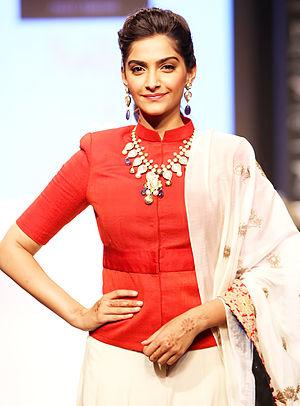
Sonam Kapoor, née le 9 juin 1985 à Bombay, est une actrice indienne qui joue dans des films de Bollywood. Elle débute en 2007 dans Saawariya puis poursuit sa carrière avec des comédies romantiques au succès mitigé. Progressivement, son énergie, son sens comique et ses nombreuses activités de fashionista en font une des vedettes de Bollywood.